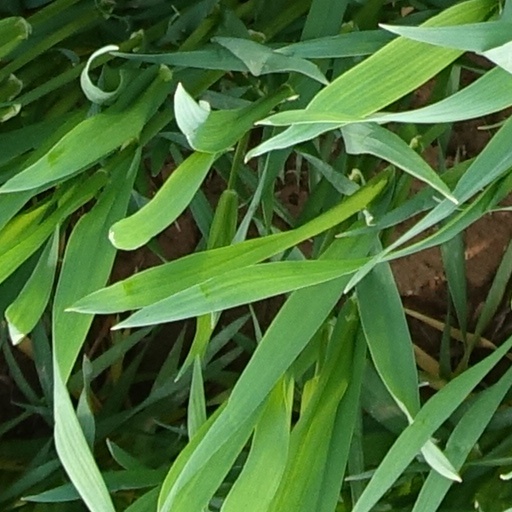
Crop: wheat